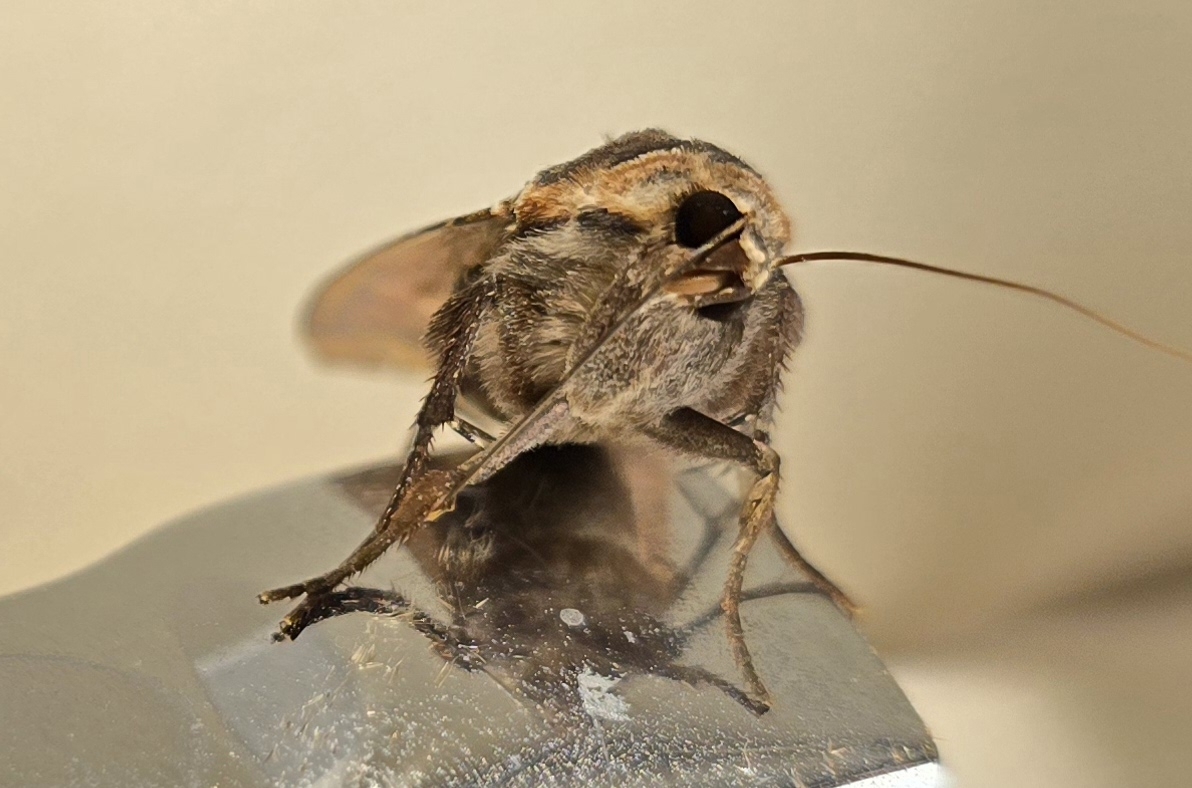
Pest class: cutworms